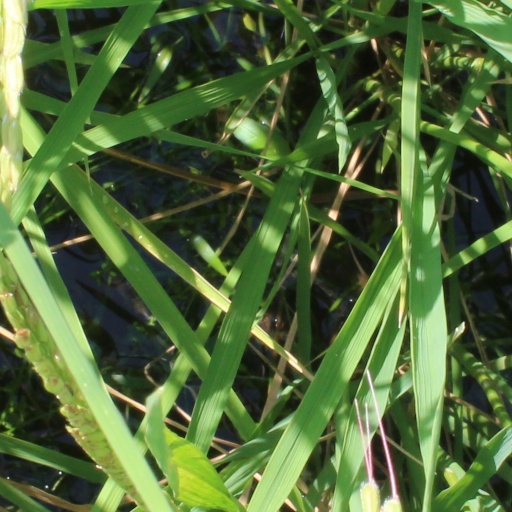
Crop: rice